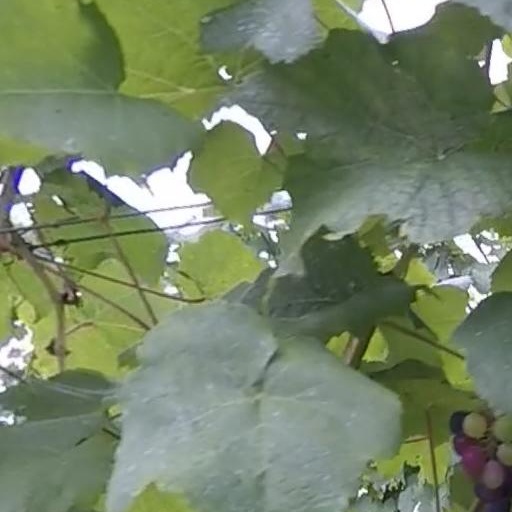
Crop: grape